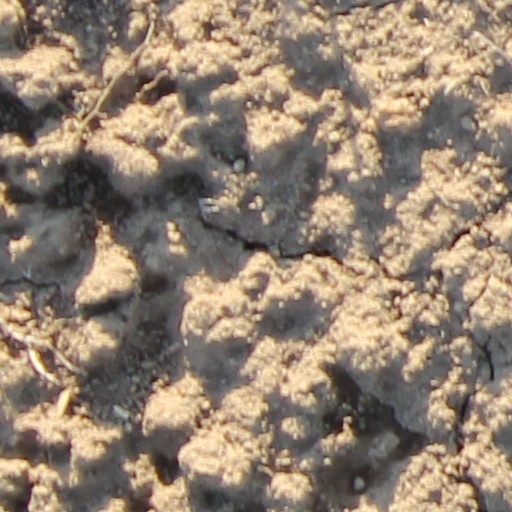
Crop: wheat